Luangphor Viriyang Sirintharo

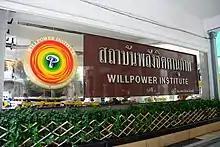
Willpower institute, Thailand

For several years, between 1986 and 1991 at Mae Klang Waterfall Buddhist College (present-day Wat Thep Chitiyachan) in Chiangmai, he wrote the series of three "Meditation Instructor Course" books, based on the education he received from Phra Ajahn Mun Bhuridatta. The books were comprehensive in both the theory and practice of meditation, which he would also use for teaching his students. For his meditation course, Meditation Instructor Course, Viriyang had compressed the Meditation Instructor course’s content from 20 years of meditation practice to 6 months of intensive instruction, in an effort to better accommodate the expectations and demands of our fast-paced postmodern world. In 1997, Viriyang founded the Willpower Institute in Thailand, a non-profit organisation, aimed to promote world peace through meditation. The organisation was for people of all faiths or of no-faith, where they could attend with the focus on teaching meditation theory and meditation practice rather than on religion. He believed that if enough people practiced meditation, spiritual enlightenment could be attained together with world peace globally. On 24 July 1997, the Viriyang’s first course was taught. The institute has since expanded to United States of America, Canada and Australia. As of 2021, there are currently more than 200 centres across Thailand. Viriyang continued teaching and promoting meditation to people in Thailand and abroad throughout his life time.